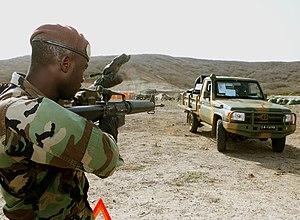
Doyenne et noyau des armées sénégalaises, l’Armée de Terre sénégalaise a opéré des mutations continues qui ont fortifié ses capacités d’intervention. Un chef d'état-major de l'armée de terre en assure le commandement. Elle est aujourd'hui constituée d'environ 120 000 soldats.